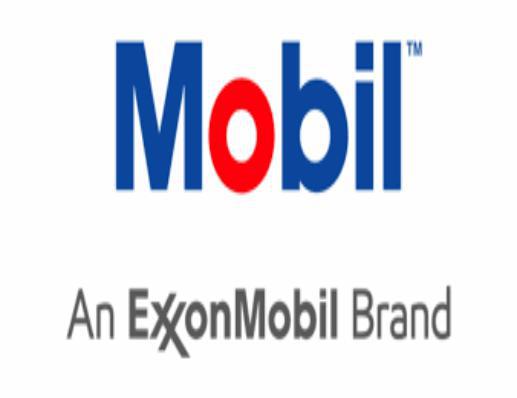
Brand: mobil
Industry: Necessities